Yelena Serova

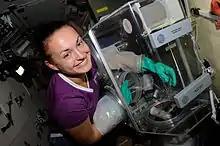
Serova works with test samples from the Kaskad cell cultivation experiment in the MRM2.

In late 2011, Russian Space Agency Chief Vladimir Popovkin announced that Serova would fly to the International Space Station, expected to spend up to six months in space performing biophysics and medical experiments. On 25 September 2014, she traveled aboard Soyuz TMA-14M spacecraft to serve as a flight engineer for Expedition 41/42.